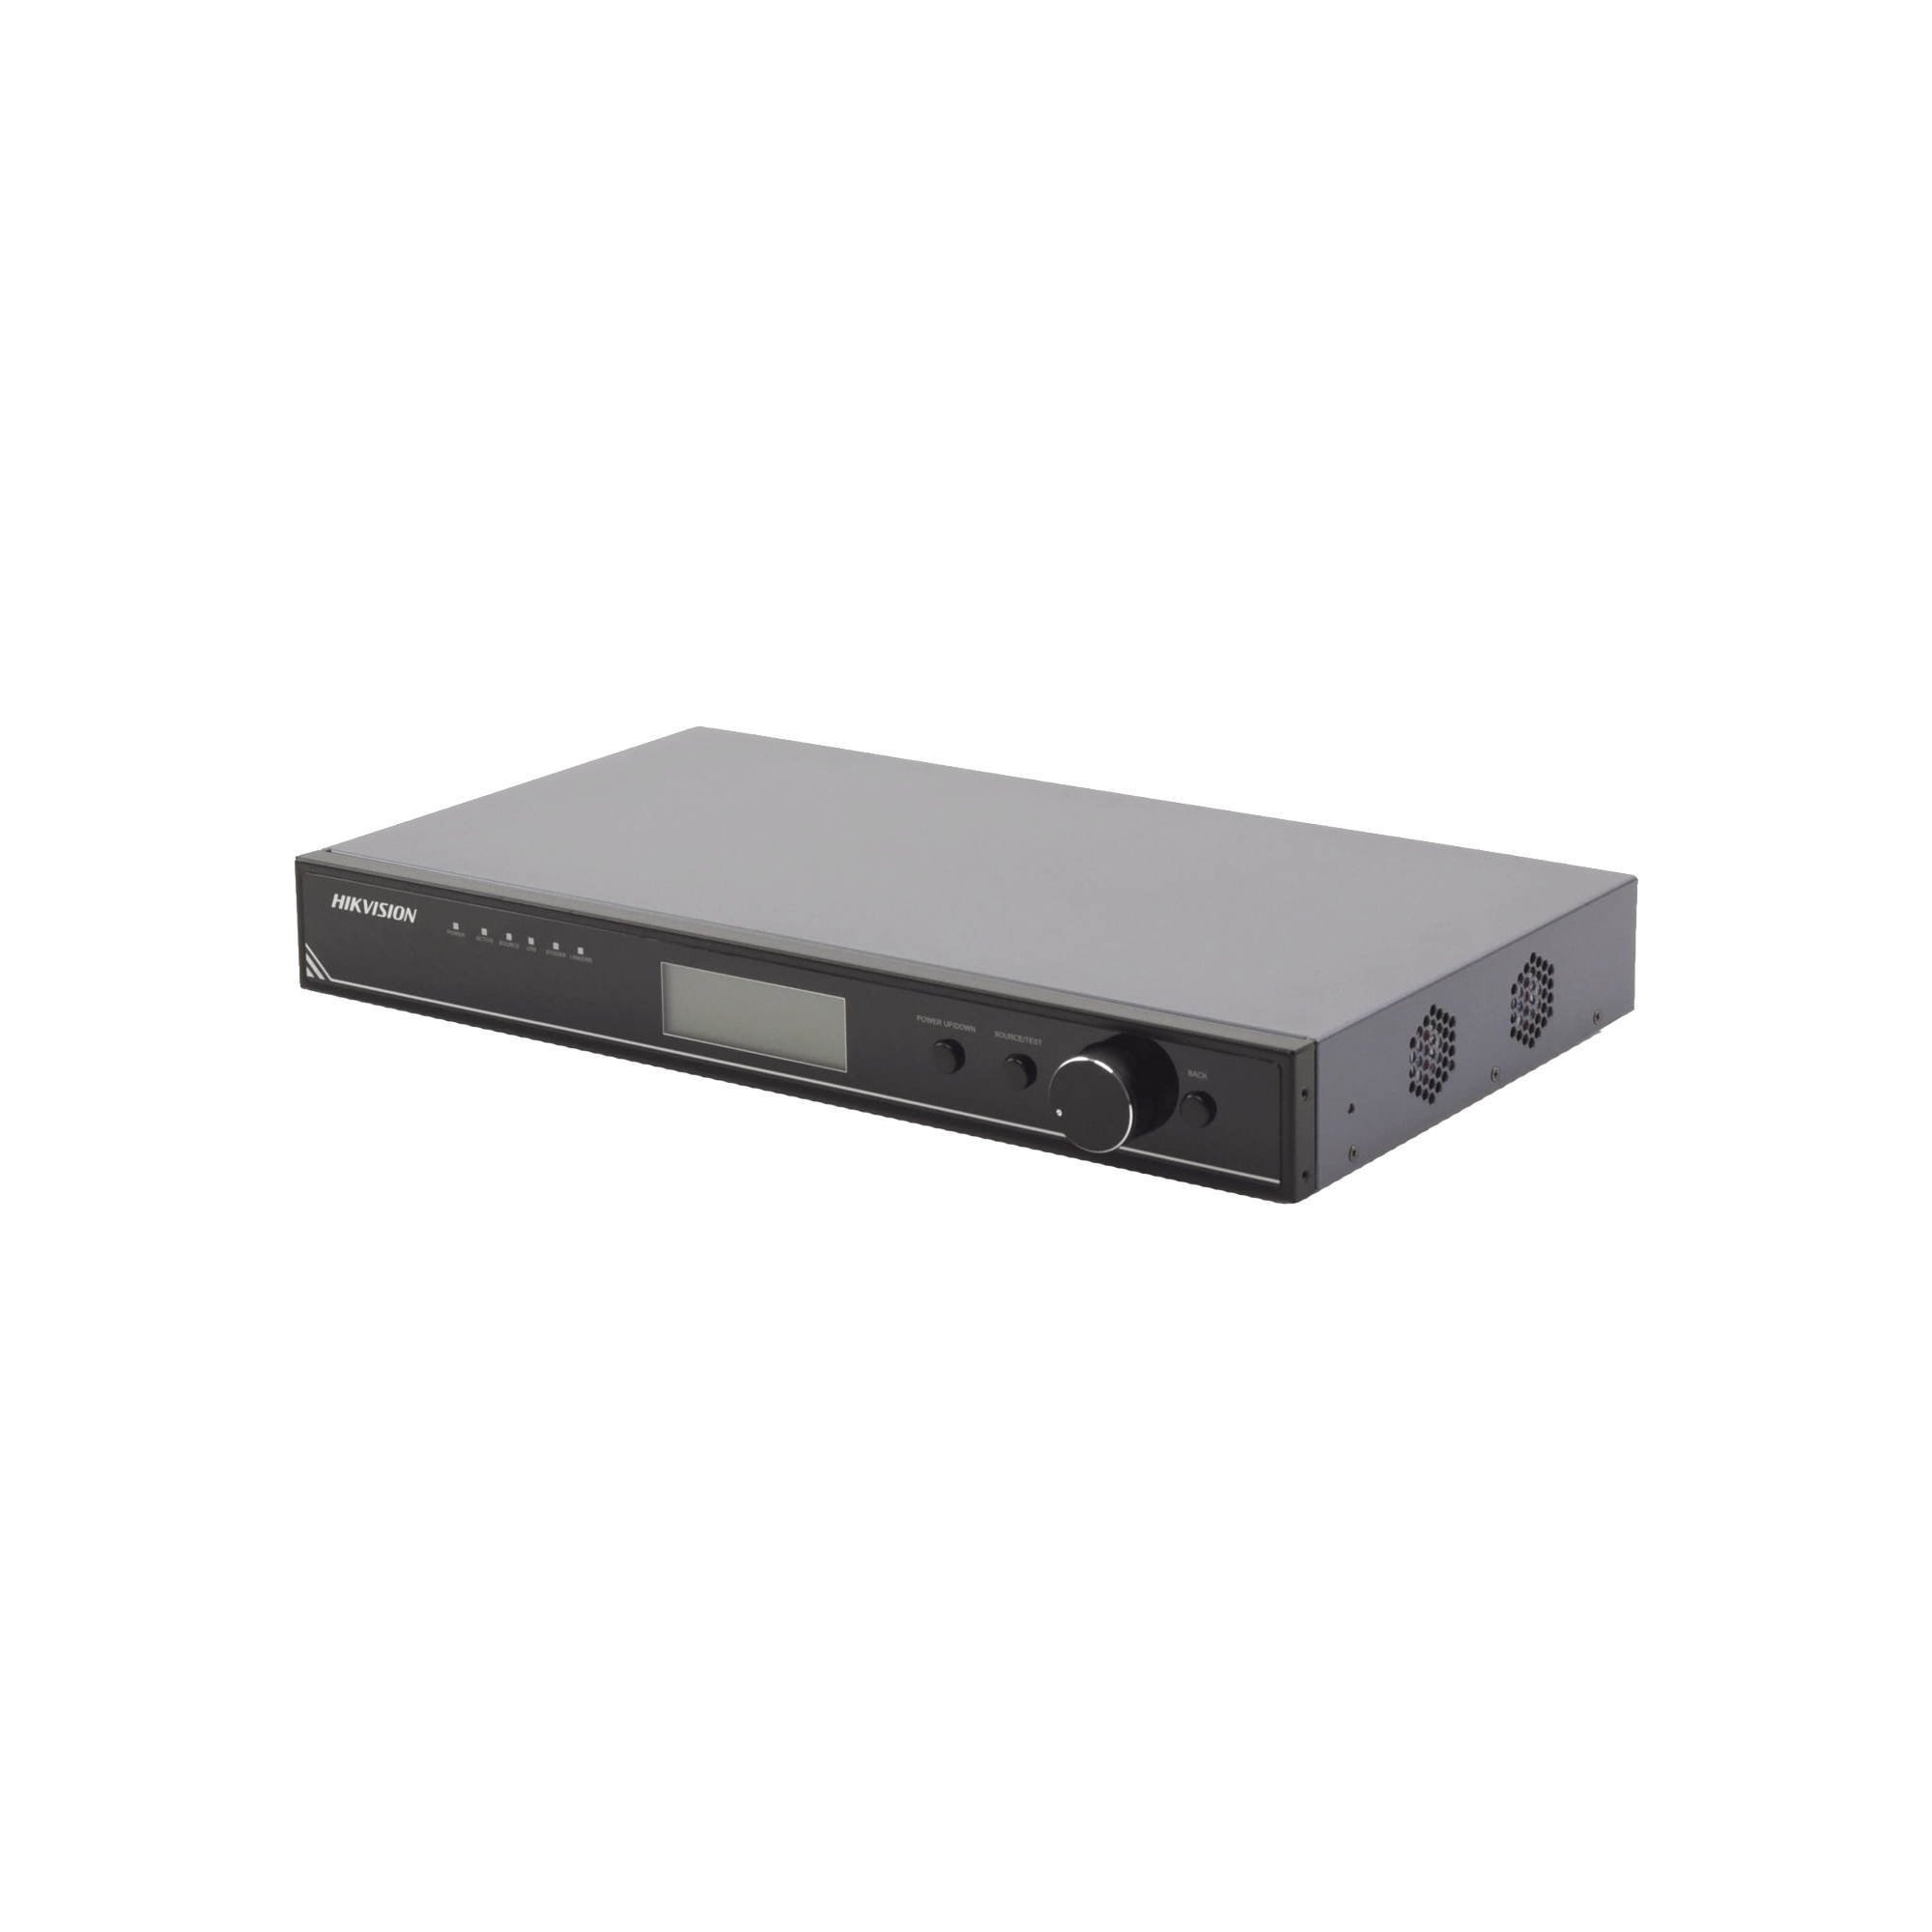
Controlador para Videowall / 4K (3840 X 1080) / 8 Salidas de Video / Compatible con Pantallas LED para Interior / Compatible con DS-D4418FI-CAF(B) y DS-D4425FI-CAF(B)
Características principales: Entrada de señal HD a 3840 X 1080 Interfaces de entrada: 1 DVI, 1 HDMI, 1 DP Visualización de subtitulos personalizable 8 Puertos de salida Ethernet Gigabit Visualización en cascada multicontrolador Ajustes de mejora de imagen Control de multidifusion Características Físicas y Eléctricas: Alimentación: 100 to 240 VAC, 50/60 Hz Consumo: Máximo 20 Watts. Temperatura de operación: -10° a 45°. Dimensiones: 482.6 x 250 x 44.5 mm Garantia: 5 años.
Brand: HIKVISION
Category: Electronics > Video > Video Editing Hardware & Production Equipment